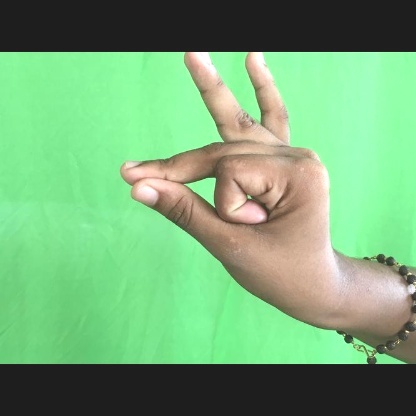
Mudra: Bramaram